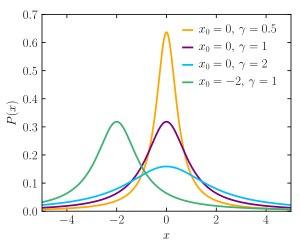
Toute fonction f(x), définie, intégrable et non négative sur un domaine A, peut servir de distribution de probabilité d'une variable aléatoire X prenant des valeurs dans le domaine A. Il faut et il suffit qu'elle soit multipliée par un facteur a qui assure que la « probabilité totale » — la somme ou l'intégrale des f(x) sur le domaine — soit égale à 1.